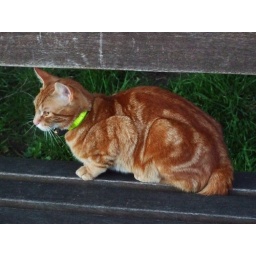
This gorgeous little girl came to say hello as I was sitting by the river taking the evening air.